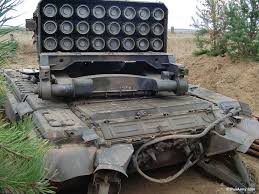
Label: Self Propelled Artillery